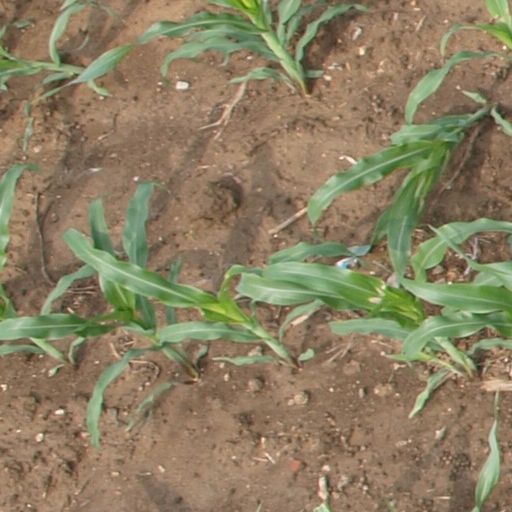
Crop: maize; corn